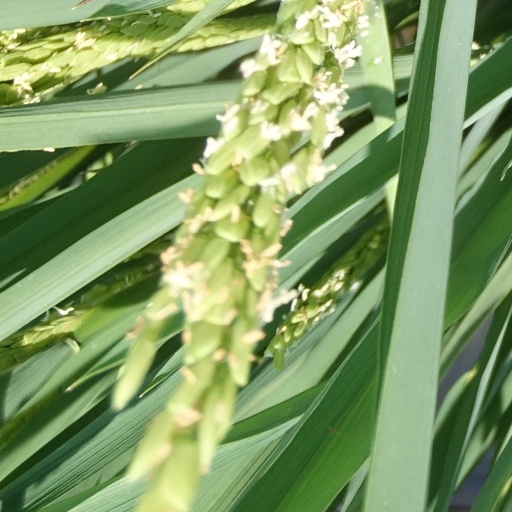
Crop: rice